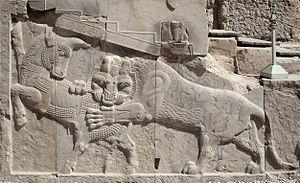
Bas-relief à Persépolis, Iran - La bataille éternelle entre taureau (symbolisant la terre) et le lion (symbole du soleil) comme un symbole de Norouz zoroastrienne. Русский: Барельеф в Персеполе - cимвол зороастрийского Навруза - в день весеннего равноденствия силы извечно борющихся быка, олицетворяющего Землю, и льва, олицетворяющего Солнце, равны